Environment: real
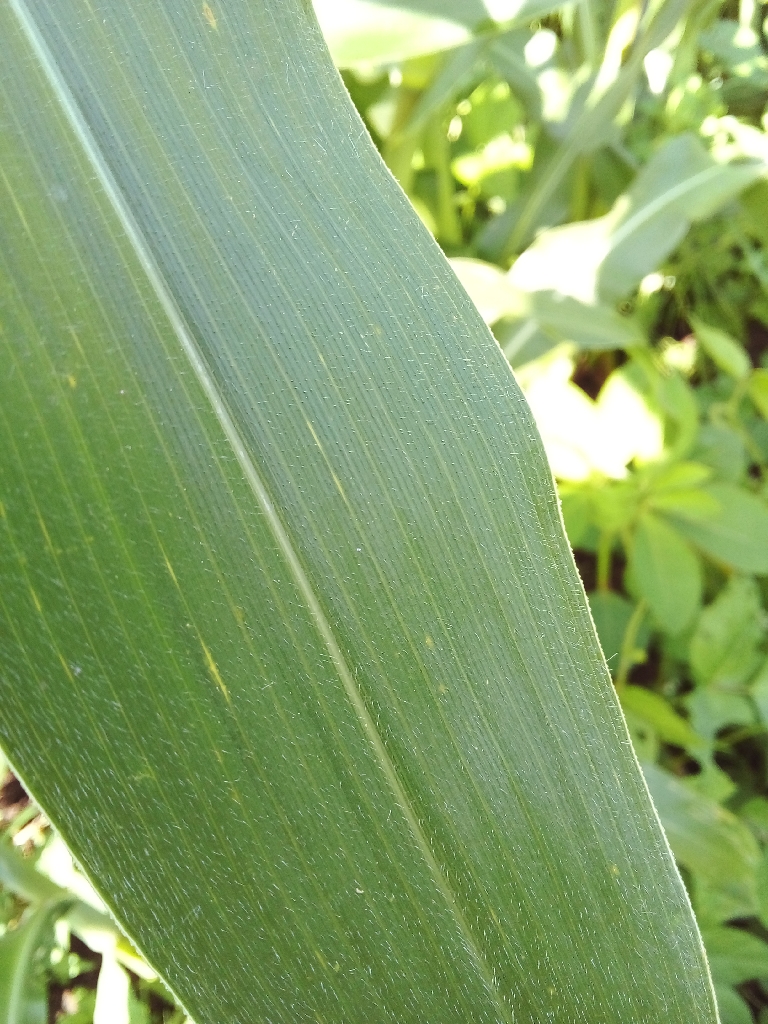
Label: healthy